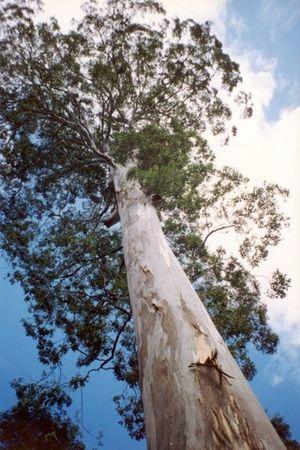
Eucalyptus deanei est une espèce d'eucalyptus trouvé dans les montagnes du centre de la côte est de la Nouvelle-Galles du Sud en Australie.